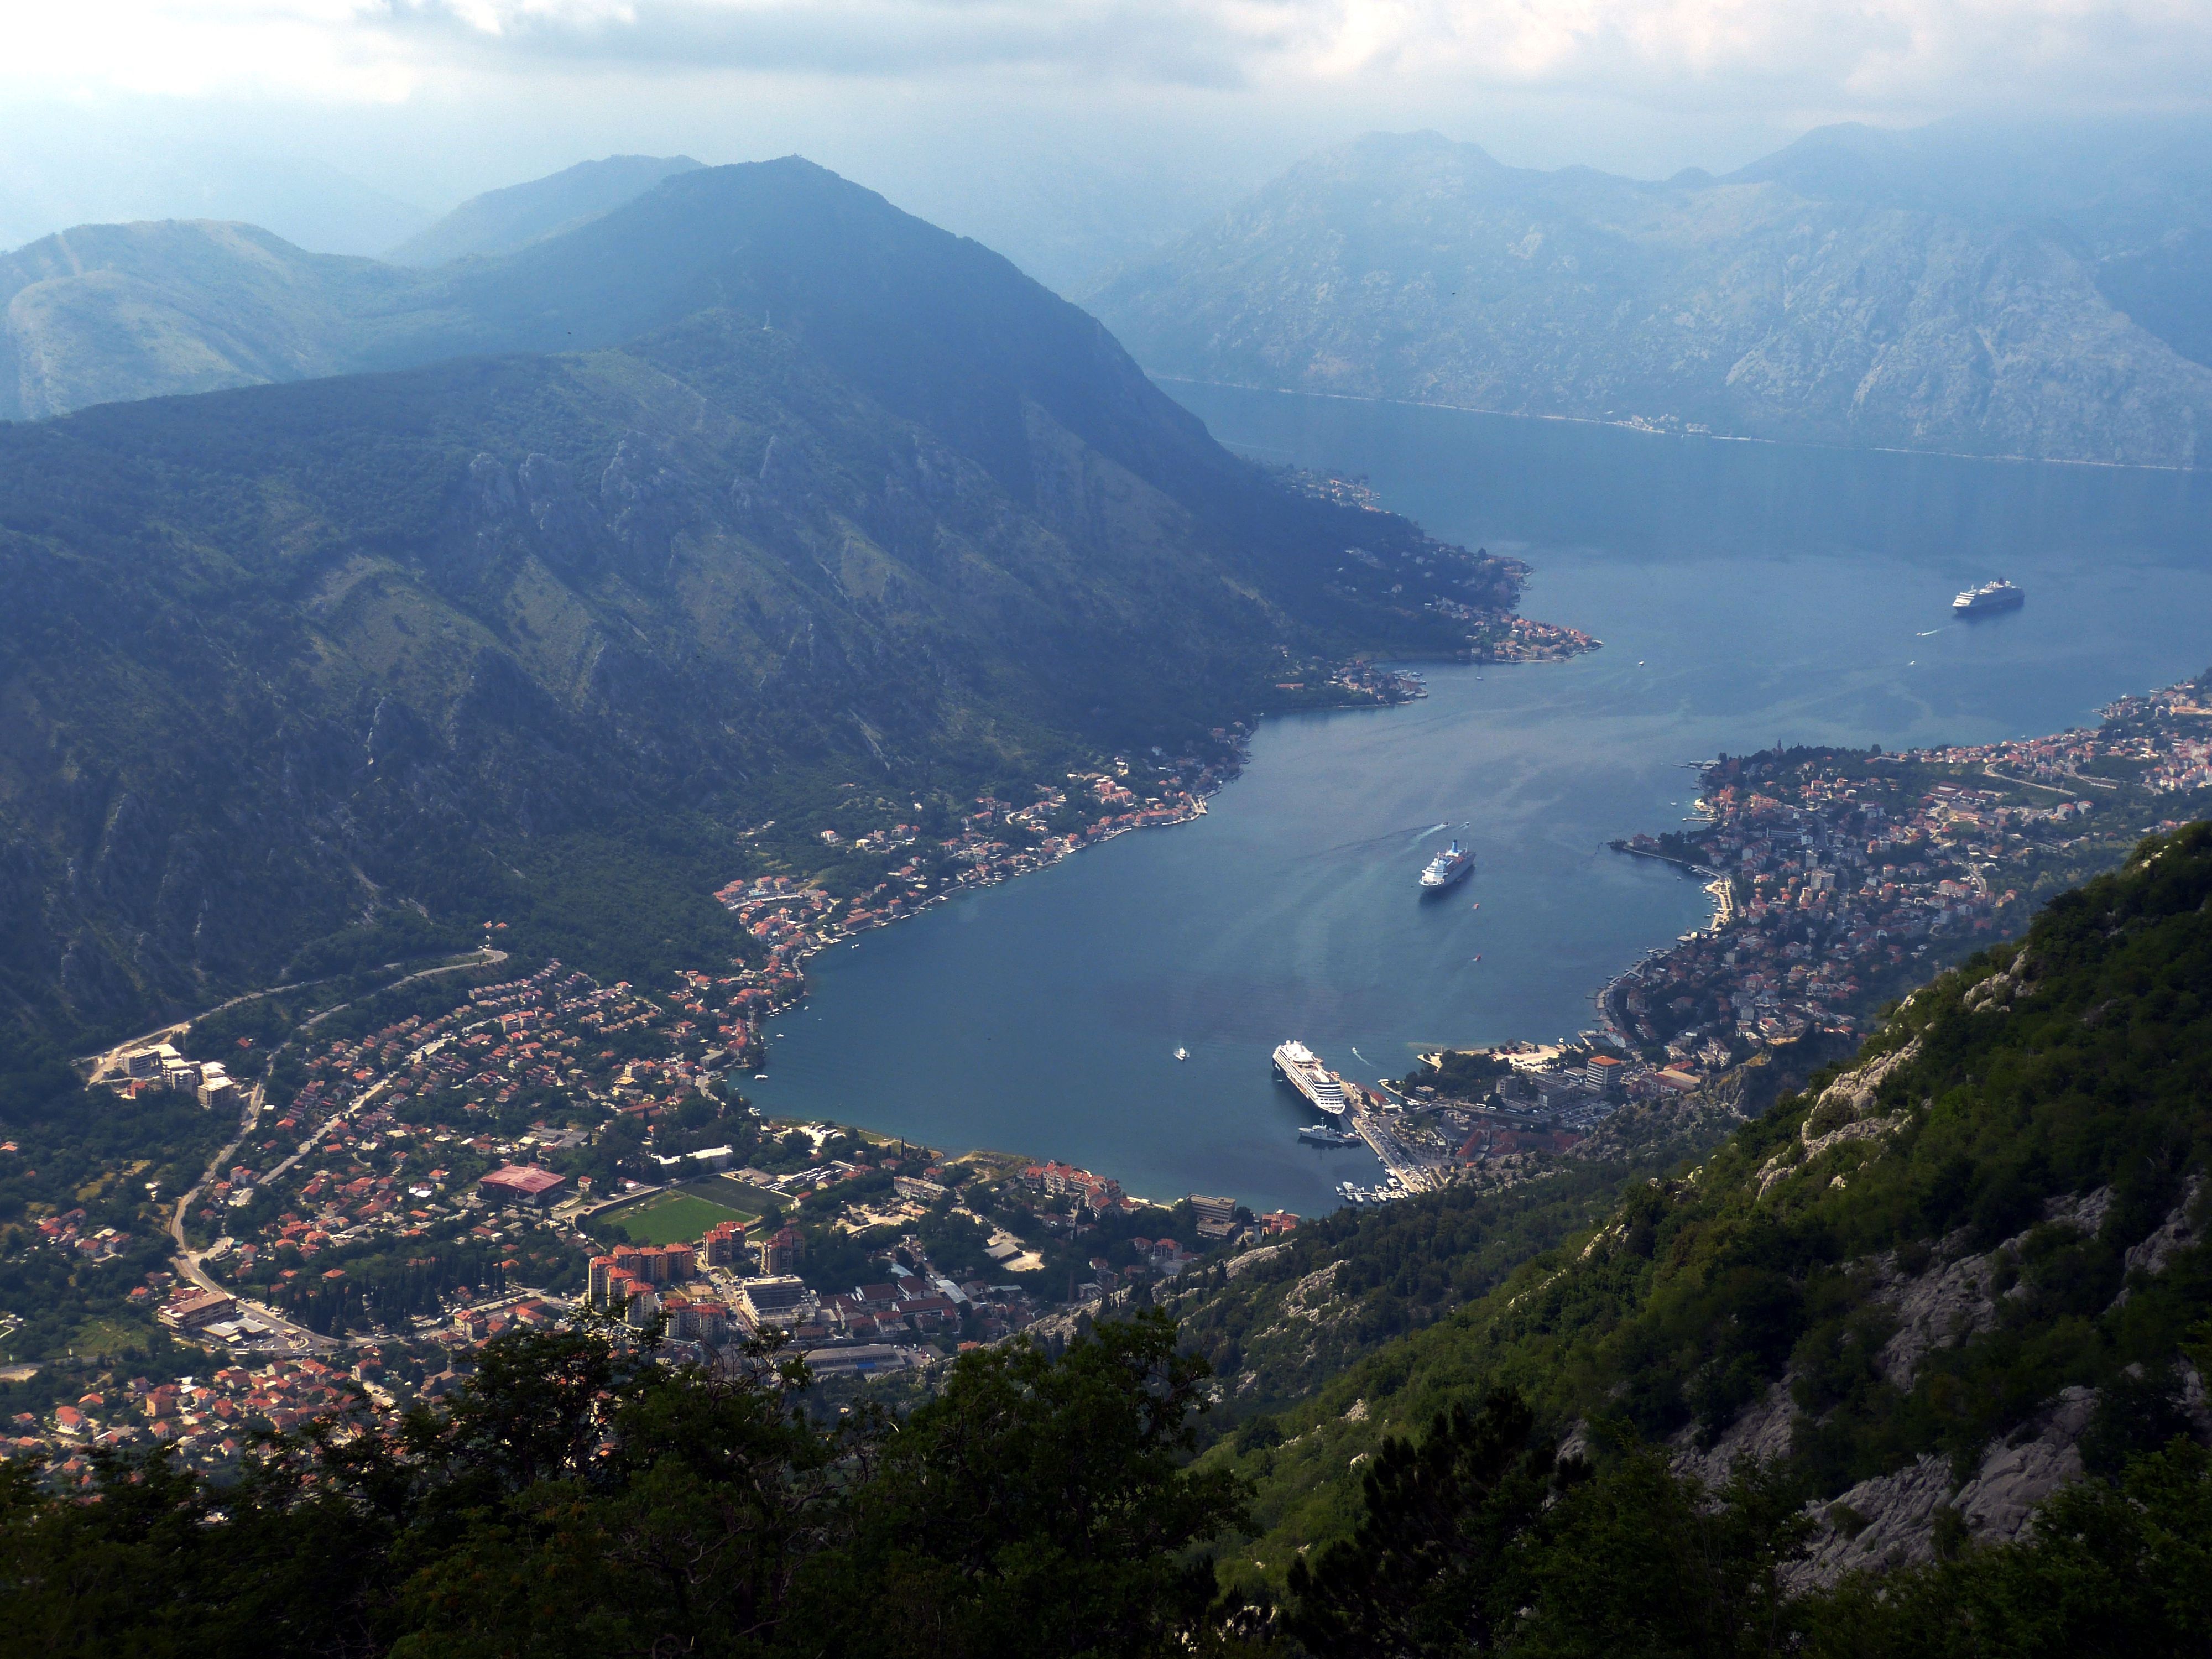
landscape, coast, mountain, hill, lake, adventure, view, mountain range, fjord, reservoir, ridge, paragliding, world heritage, old town, mountains, alps, unesco, loch, roofs, booked, montenegro, kotor, landform, adriatic sea, aerial photography, mountain pass, balkan, geographical feature, atmospheric phenomenon, mountainous landforms